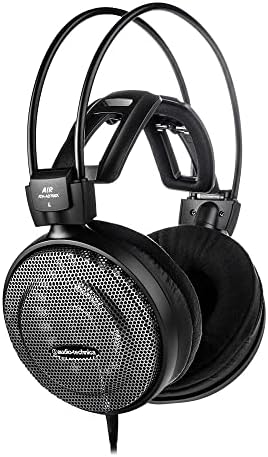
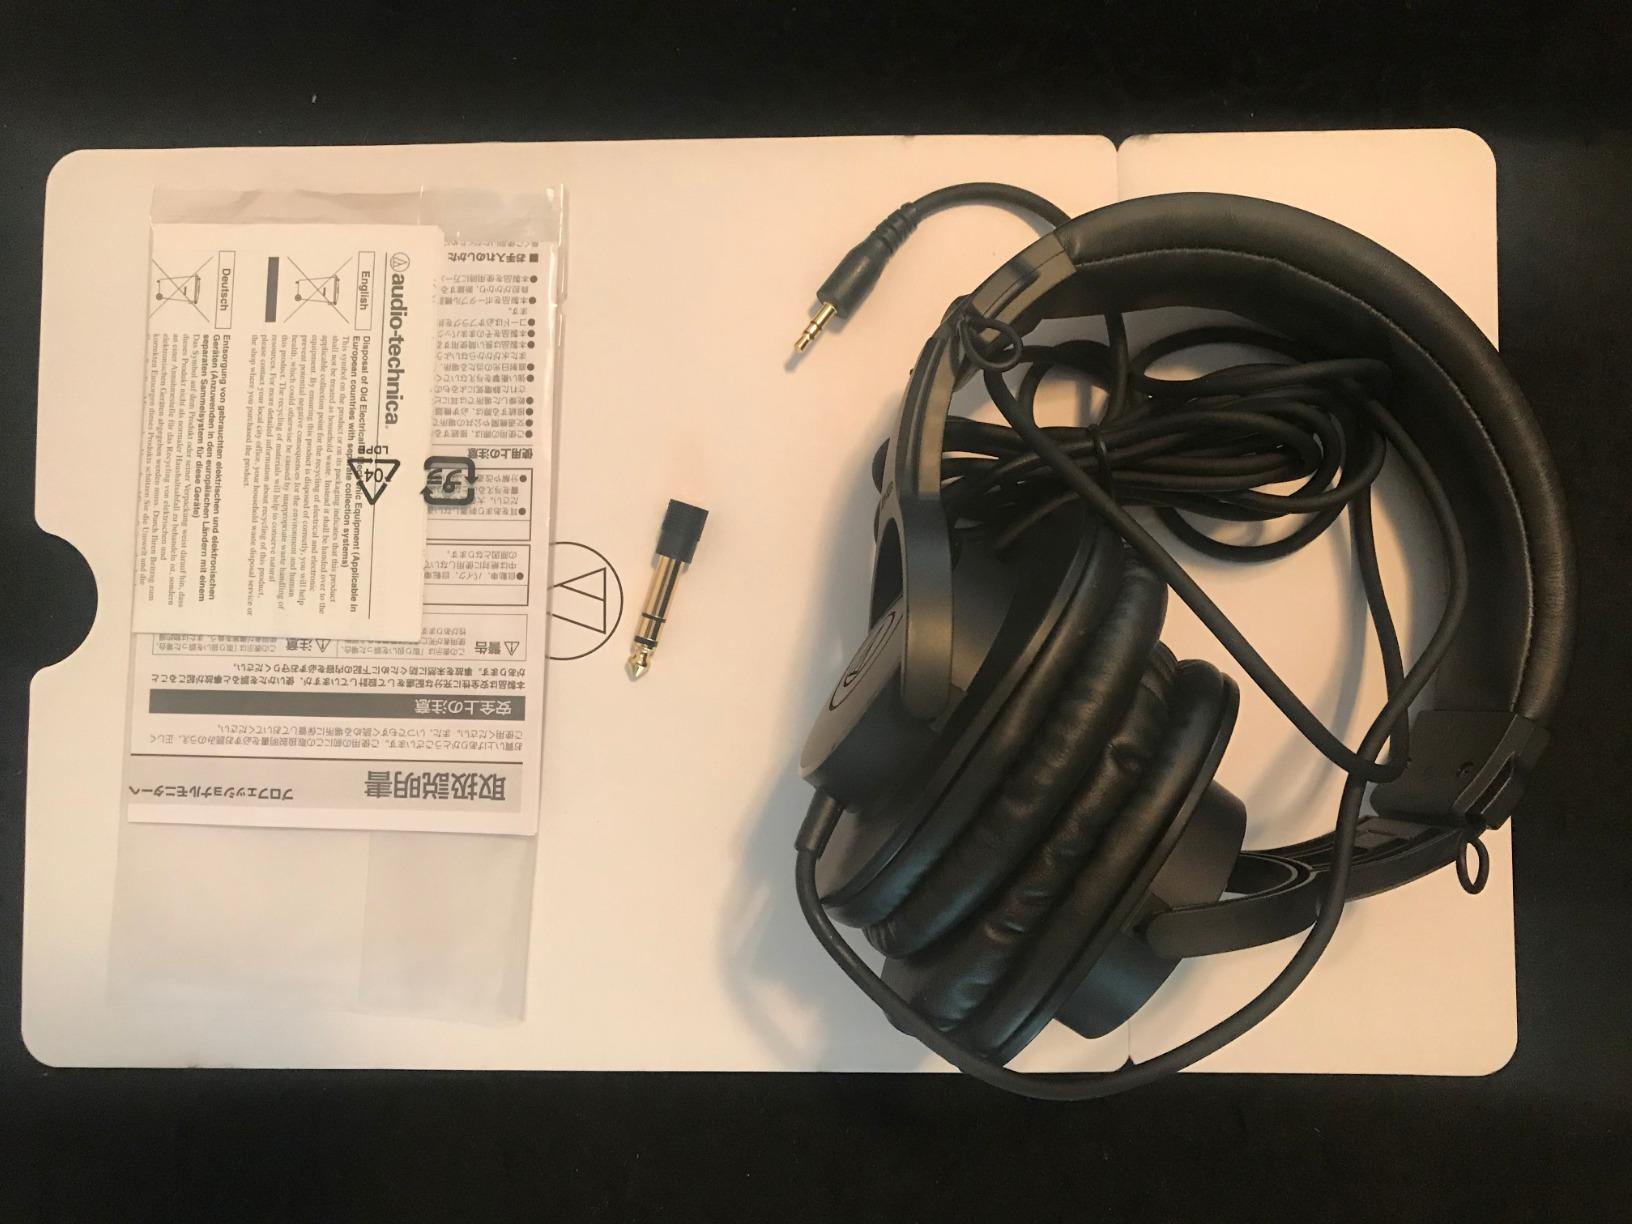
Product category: headphones
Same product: no